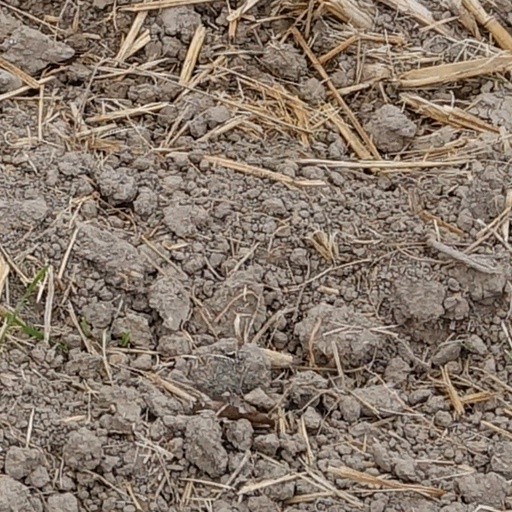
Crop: wheat